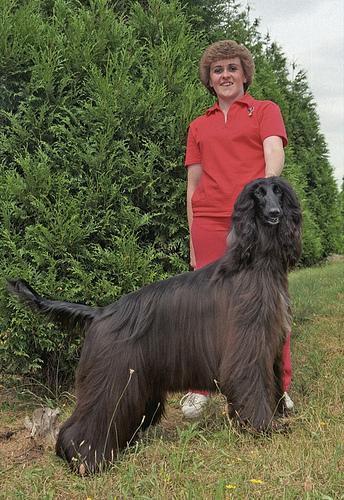
Afghan_hound